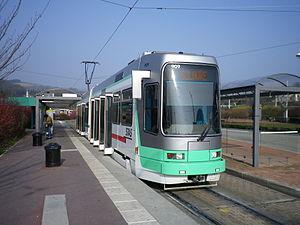
Vevey-Alsthom - Rame 909 du réseau STAS - Saint-Etienne. Photo prise au terminus de la ligne T1, Hôpital Nord.Pentax Optio H90
La ligne T1 du tramway de Saint-Étienne, connue sous le nom de Ligne 4 jusqu'au 30 août 2010, est une ligne de tramway desservant l'agglomération de Saint-Étienne et Saint-Priest-en-Jarez. Elle est mise en service le 4 décembre 1881.